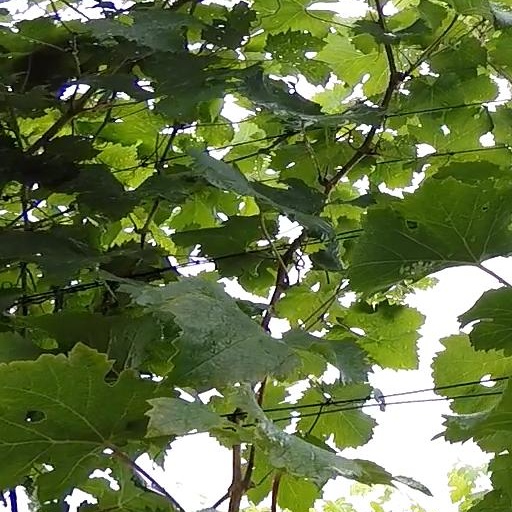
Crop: grape